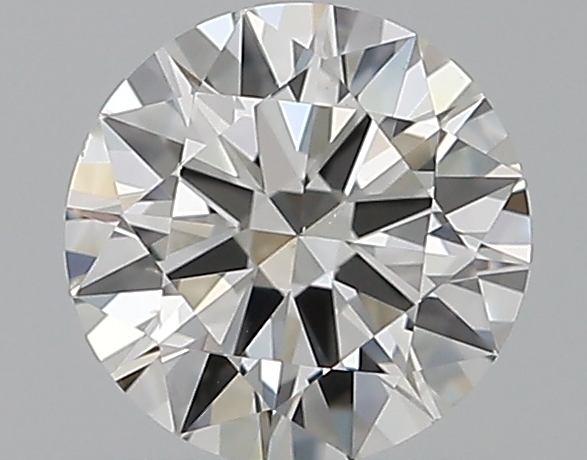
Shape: round
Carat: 0.5
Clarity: VS2
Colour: G
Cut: EX
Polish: EX
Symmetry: VG
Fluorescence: F
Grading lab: GIA
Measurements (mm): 5.17 x 5.2 x 3.05